Linlithgow Palace

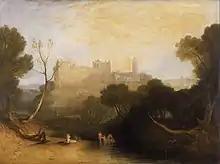
"Linlithgow Palace" by J.M.W. Turner, 1807

The positions of official keeper and captain of the palace have been held by: Andrew Cavers, Abbot of Lindores, 1498; John Ramsay of Trarinzeane, 1503; James Hamilton of Finnart, 1534, Captain and Keeper; William Danielstoun from 19 November 1540; Robert Hamilton of Briggis, from 22 August 1543; Andrew Melville of Murdocairney, later Lord Melville of Monimail, brother of James Melville of Halhill, from 15 February 1567; George Boyd, deputy Captain, 1564; Andrew Ferrier, Captain of the Palace, 1565, Frenchman and archer of the Queen's Guard; John Brown, June 1569; Andrew Lambie, June 1571; Ludovic Bellenden of Auchnoul 22 November 1587, and 1595 Roger Aston. The office was acquired by Alexander Livingstone, 1st Earl of Linlithgow, and remained in that family until 1715 when the rights returned to the Crown.